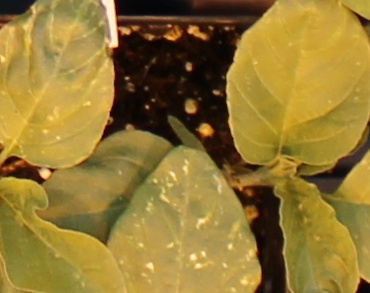
Label: Redroot Pigweed